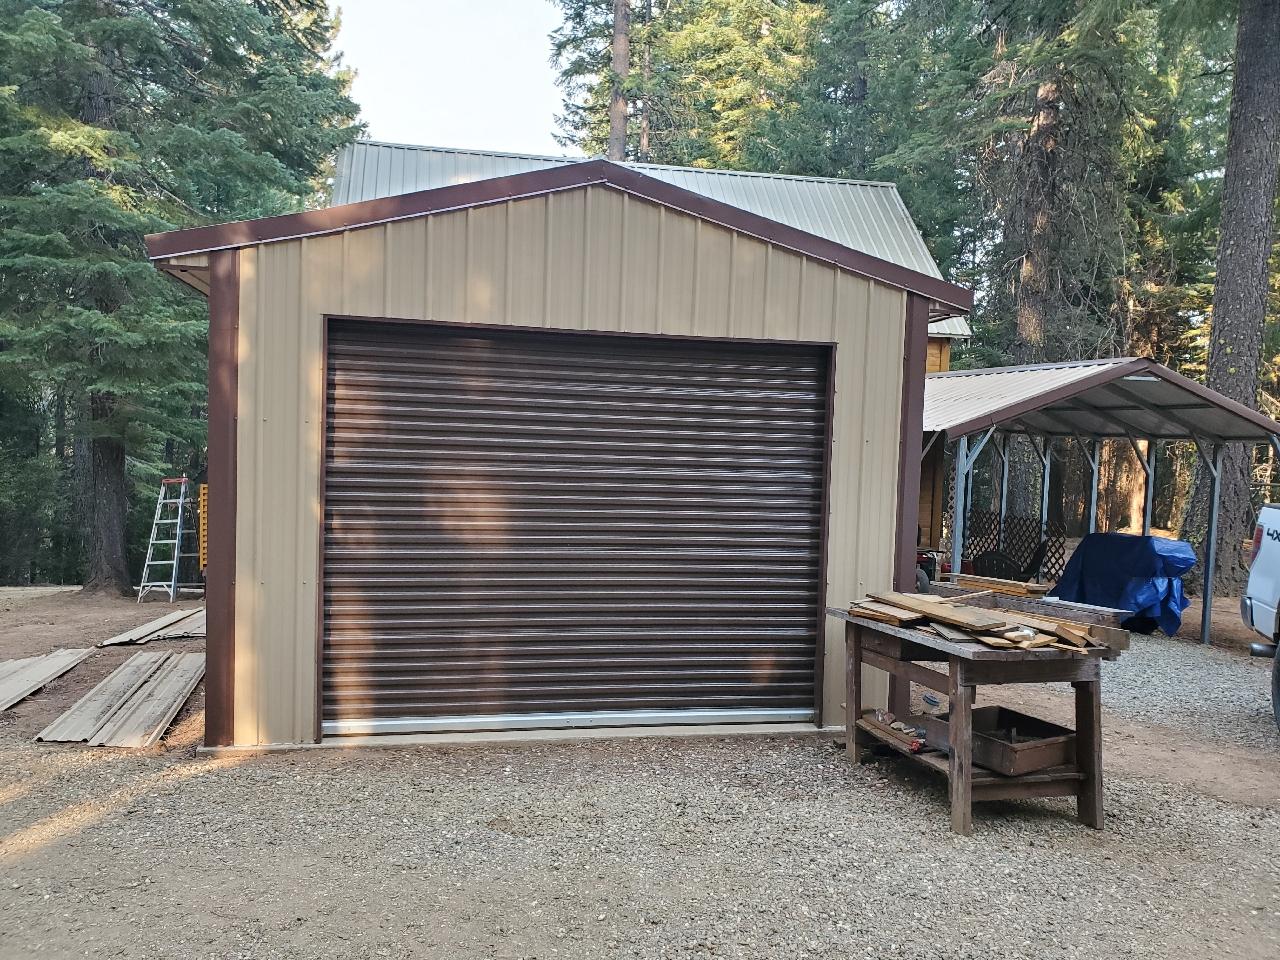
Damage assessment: no_damage